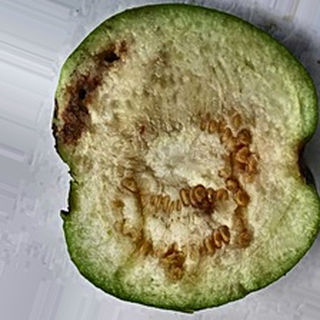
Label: guava_fruit_fly